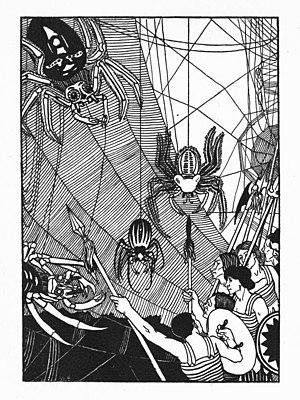
Les Histoires vraies, ou Histoire vraie, ou encore l’Histoire véritable sont un récit de voyage imaginaire écrit par Lucien de Samosate au IIᵉ siècle. Lucien s'y met en scène voyageant au-delà des frontières du monde connu, jusque dans l'espace, dans une suite de péripéties fantaisistes et humoristiques. L'ouvrage pastiche ou parodie au passage de nombreux auteurs antiques.
L'histoire de la science-fiction retrace les points marquants de la science-fiction, un genre littéraire et cinématographique diversifié dont la trame narrative prend place dans un univers fictif où les différents aspects tirent leurs caractères de sciences, de technologies ou d'événements variés.